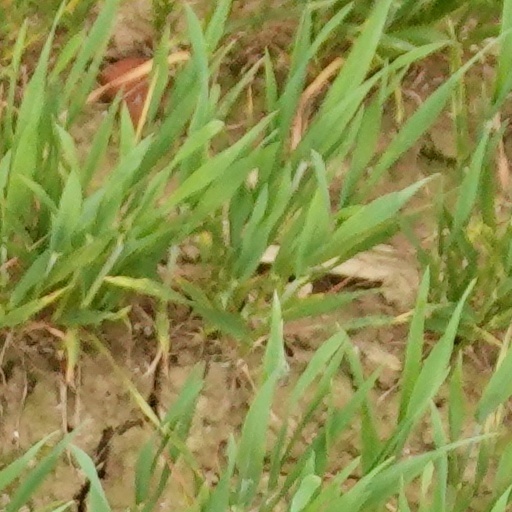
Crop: wheat